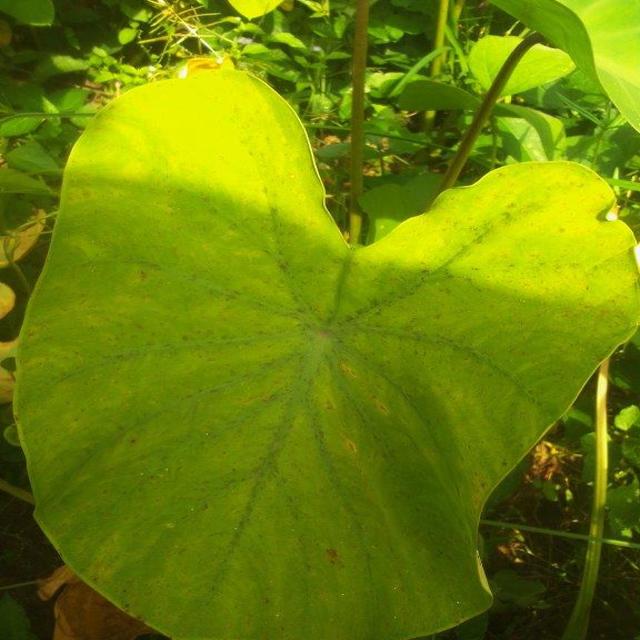
Label: Early_Blight